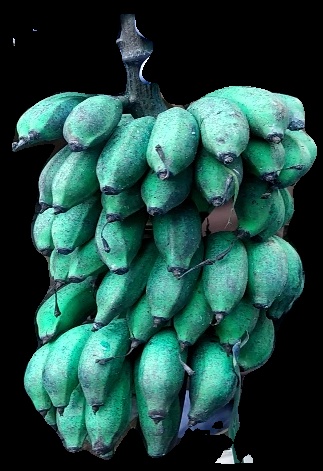
Variety: rasbale
Grade: grade3